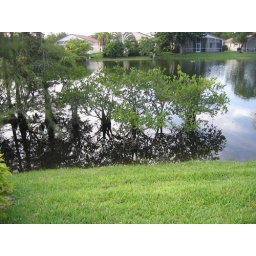
trees in water